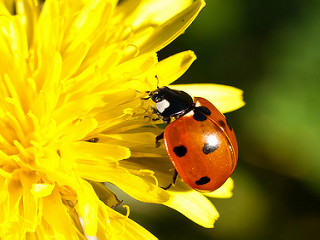
Flower: dandelion